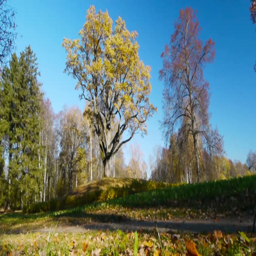
maple tree showing the colors of autumn